Railjet

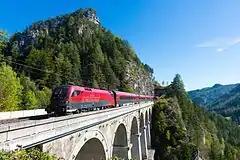
ÖBB Railjet passing over the Krauselklause viaduct on the Semmering railway

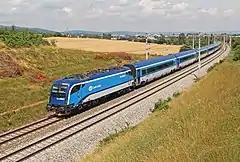
ČD Railjet on its way to Vienna

A Railjet train set consists of seven or nine individual coaches that are permanently coupled with airtight interconnections, but with buffer and hook couplings on the outer ends of the set of coaches suitable for buffer and chain screw coupling Two complete train sets with two locomotives can be run as a pair giving a train of fourteen carriages. The coach furthest from the locomotive acts as a control car. The number of carriages per train can be extended up to ten in a single train unit.